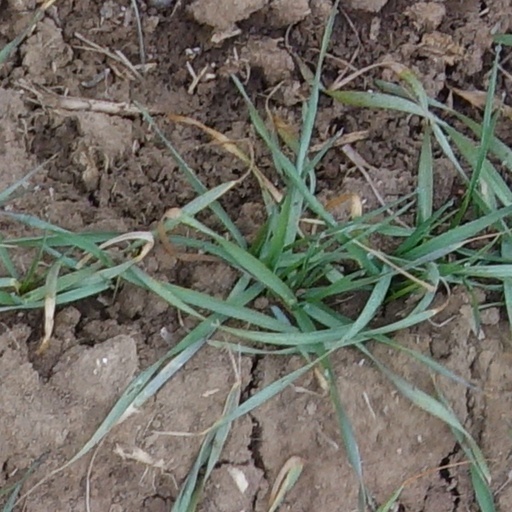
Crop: wheat